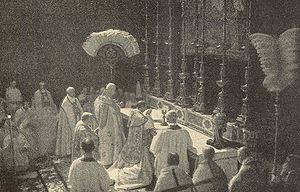
L'inauguration solennelle du pontificat est l'ensemble des étapes et cérémonies liturgiques qui interviennent à l'issue du conclave, lui-même ayant conduit à l'élection du pape. Dès l'instant où le nouveau pape donne son consentement à son élection et indique, au cardinal doyen, le nom qu'il veut utiliser, le vote est validé par procès-verbal. Une fumée blanche est produite dans la chapelle Sixtine, accompagnée des cloches de Saint-Pierre. Le cardinal protodiacre prononce alors l’Habemus papam, depuis le balcon central de la basilique Saint-Pierre. Le conclave est achevé et la cérémonie solennelle d'inauguration du pontificat peut débuter dans les jours qui suivent. Elle est suivie de la prise de possession de l'archibasilique patriarcale du Latran, qui est la cathédrale de l'évêque de Rome, c'est-à-dire le pape, considérée comme la « mère », en ancienneté et dignité, de toutes les églises de Rome et du monde.